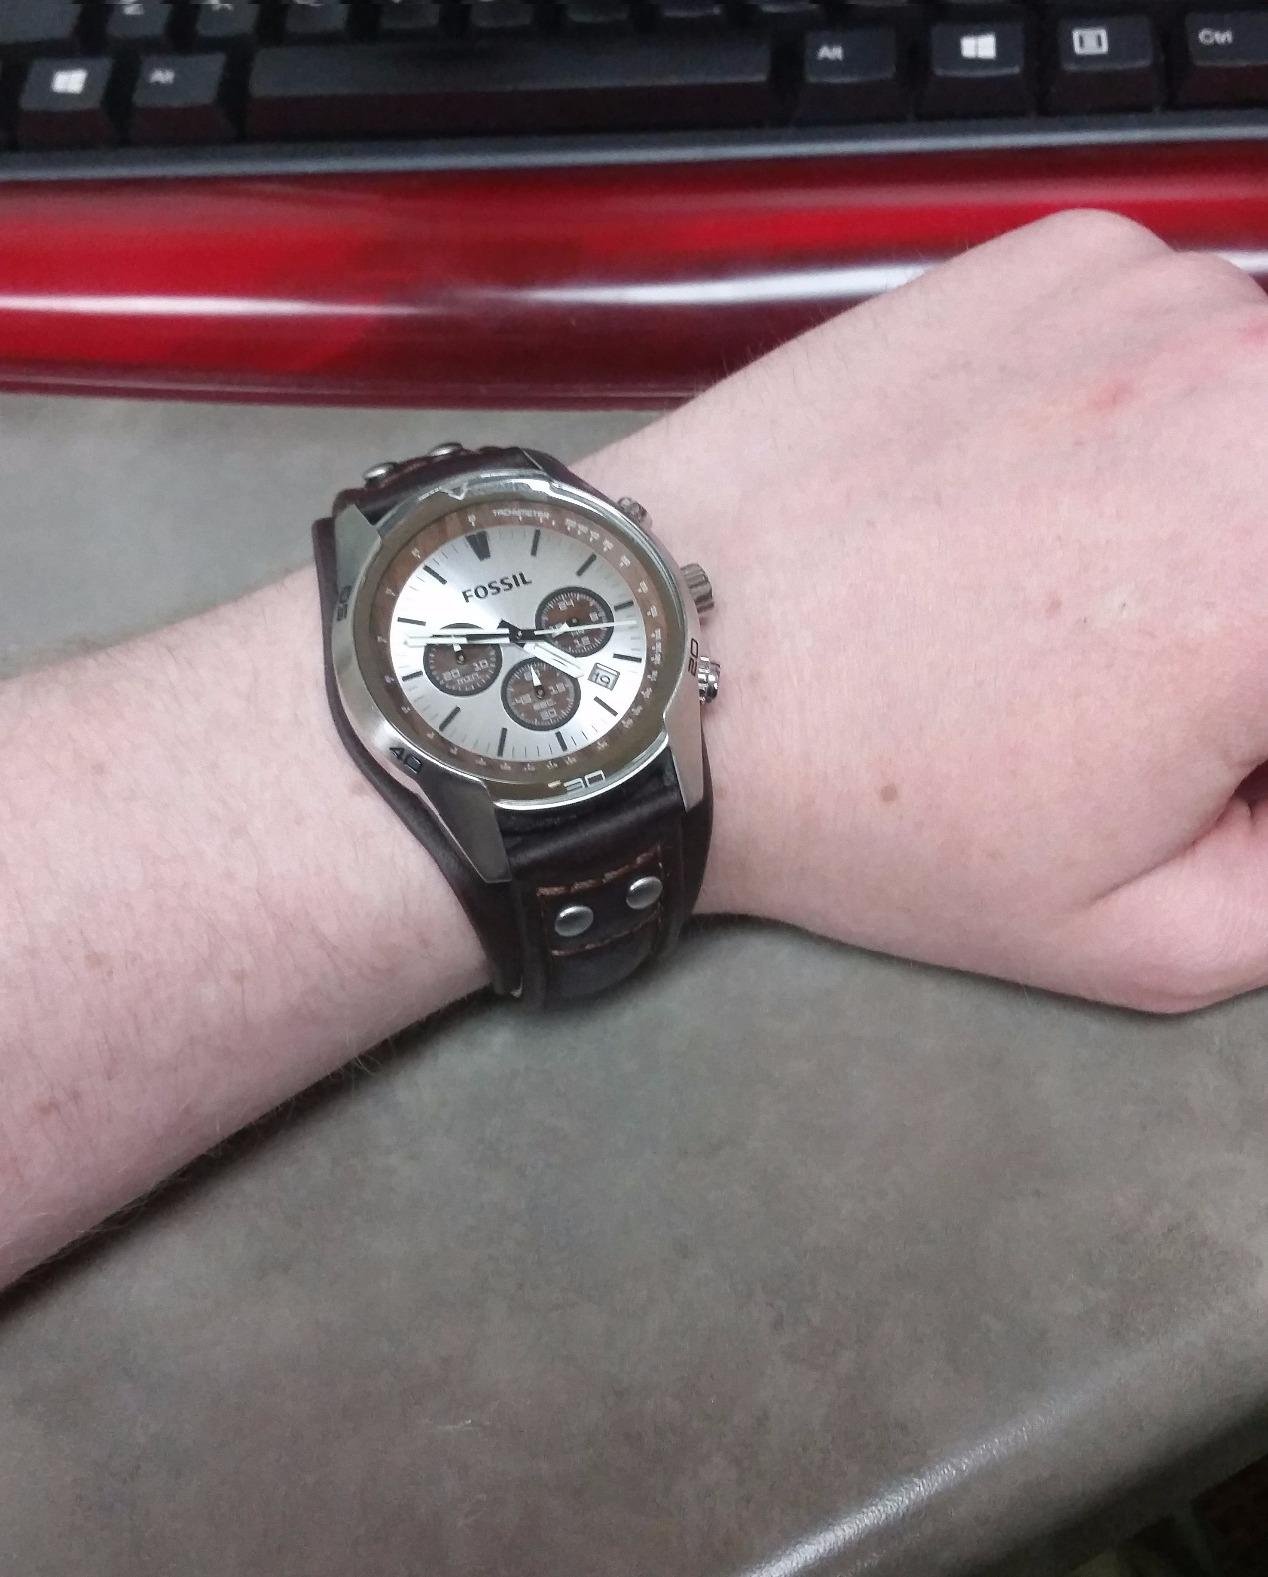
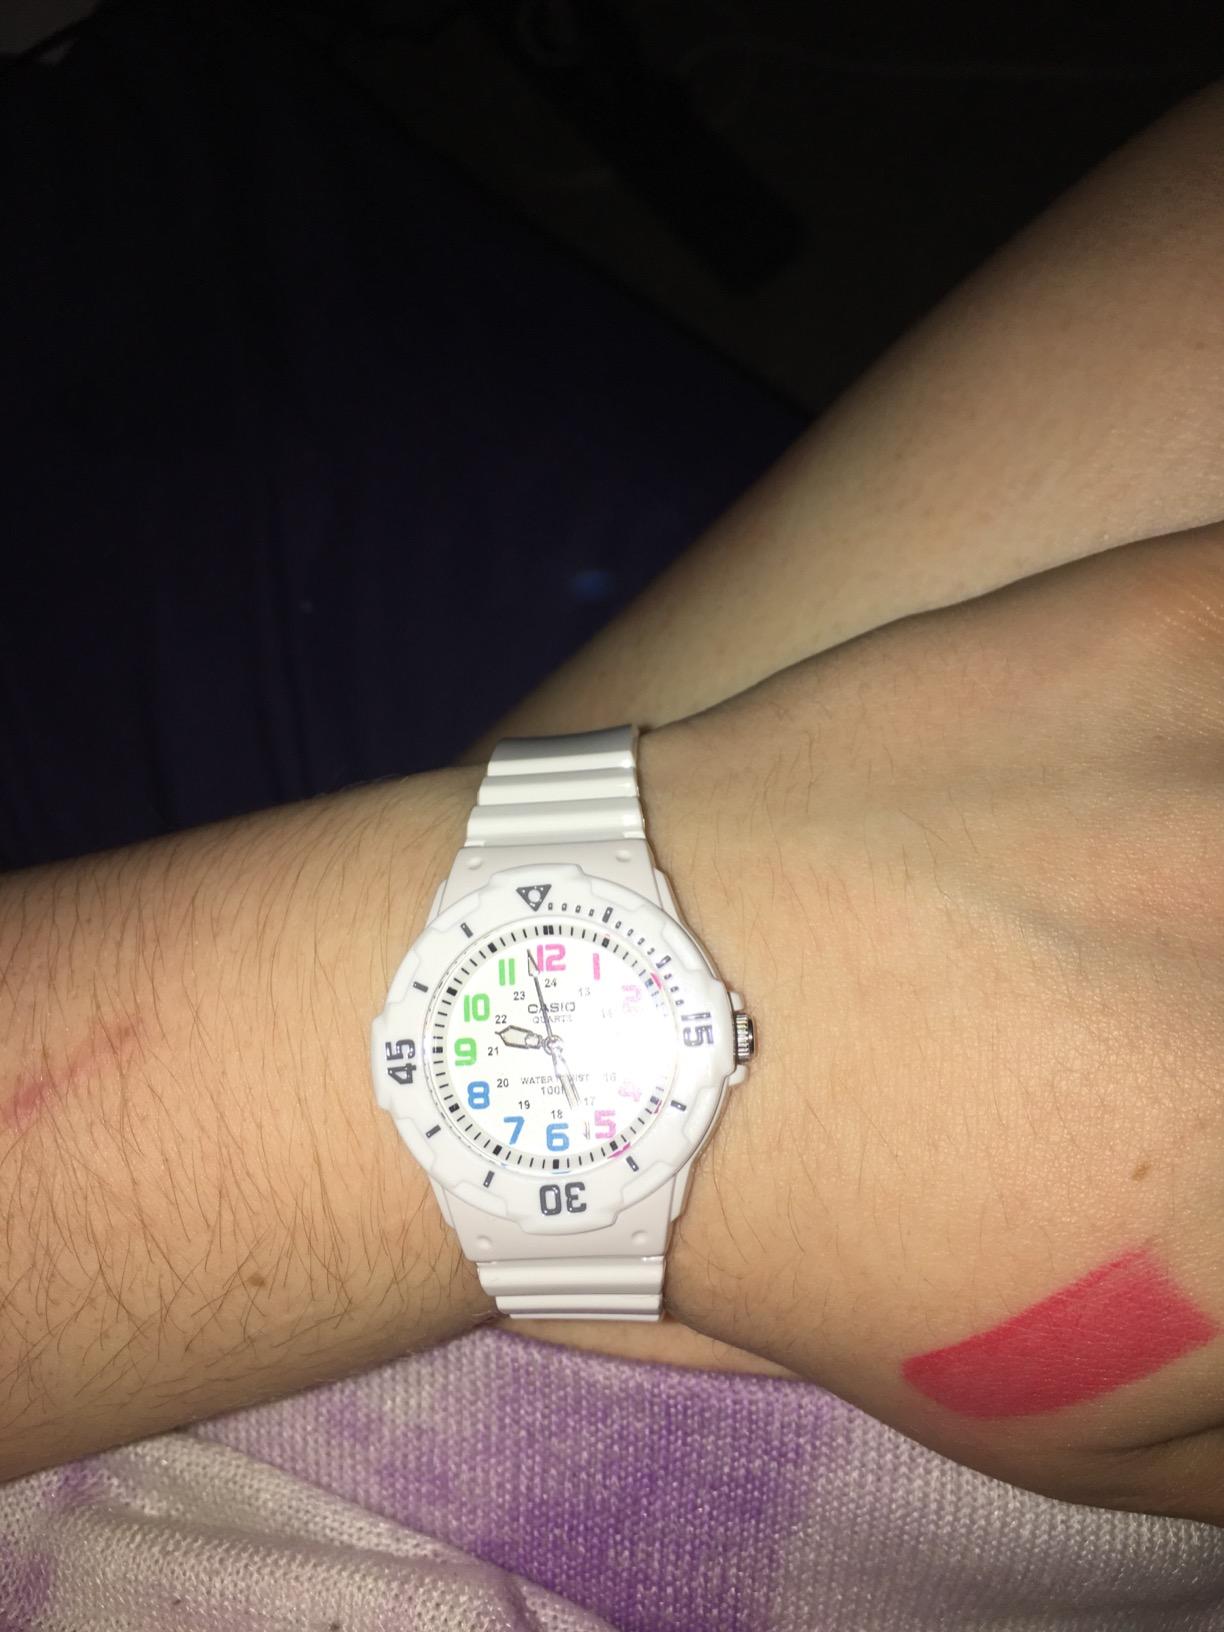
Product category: accessories_watch
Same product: no